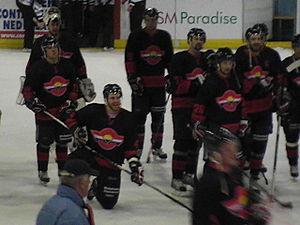
Le Hijs Hokij La Haye est un club de hockey sur glace de La Haye aux Pays-Bas. Il a évolué en Eredivisie, l'élite néerlandaise avant de rejoindre en 2015 la BeNe League.